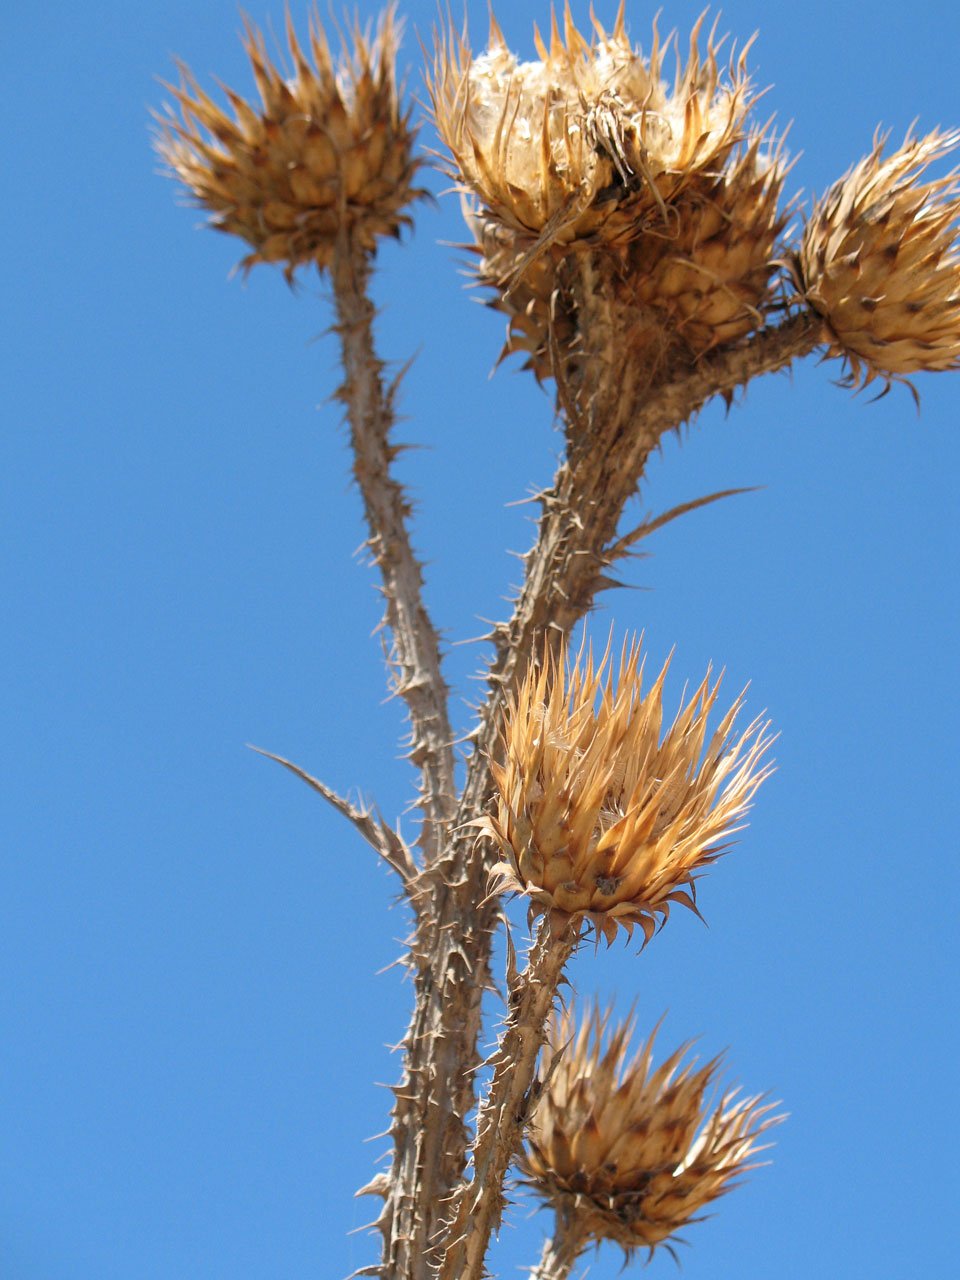
tree, nature, grass, branch, plant, sky, field, prairie, countryside, flower, thorn, summer, dry, botany, blue, flora, thorns, thistle, drought, flowering plant, daisy family, grass family, plant stem, land plant, thorns spines and prickles, arecales